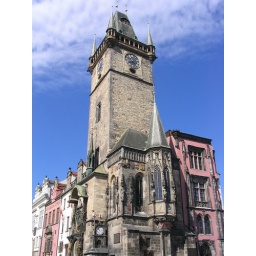
The clock tower in the old town square, Prague, Czech Republic